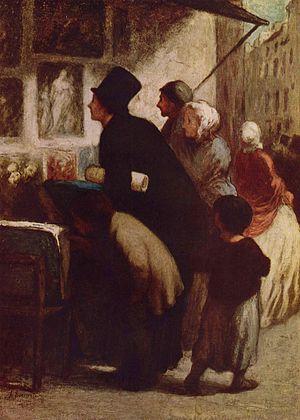
Le marché de l'art est l'ensemble des transactions portant sur les objets d'art et les œuvres d'art, effectuées entre les différents acteurs du commerce de l'art que sont les artistes, les marchands et antiquaires, galeries ou courtiers, les collectionneurs et amateurs.